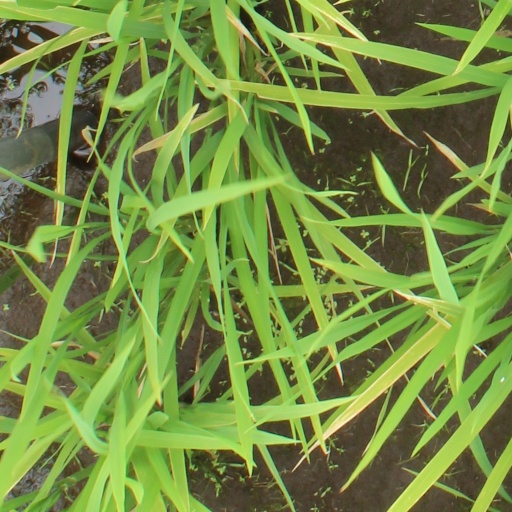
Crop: rice